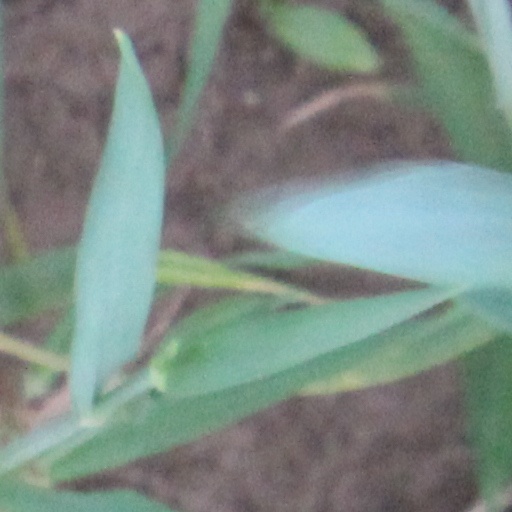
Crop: wheat